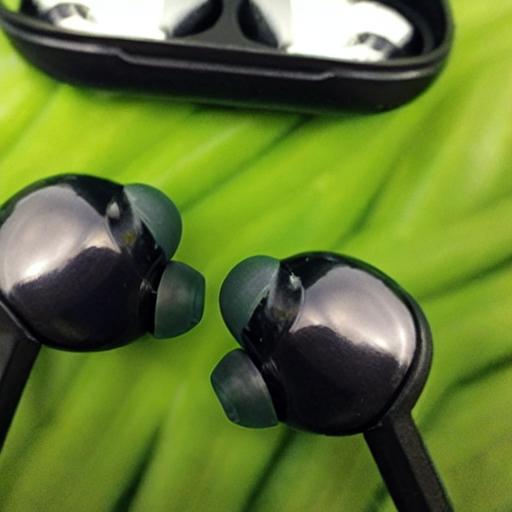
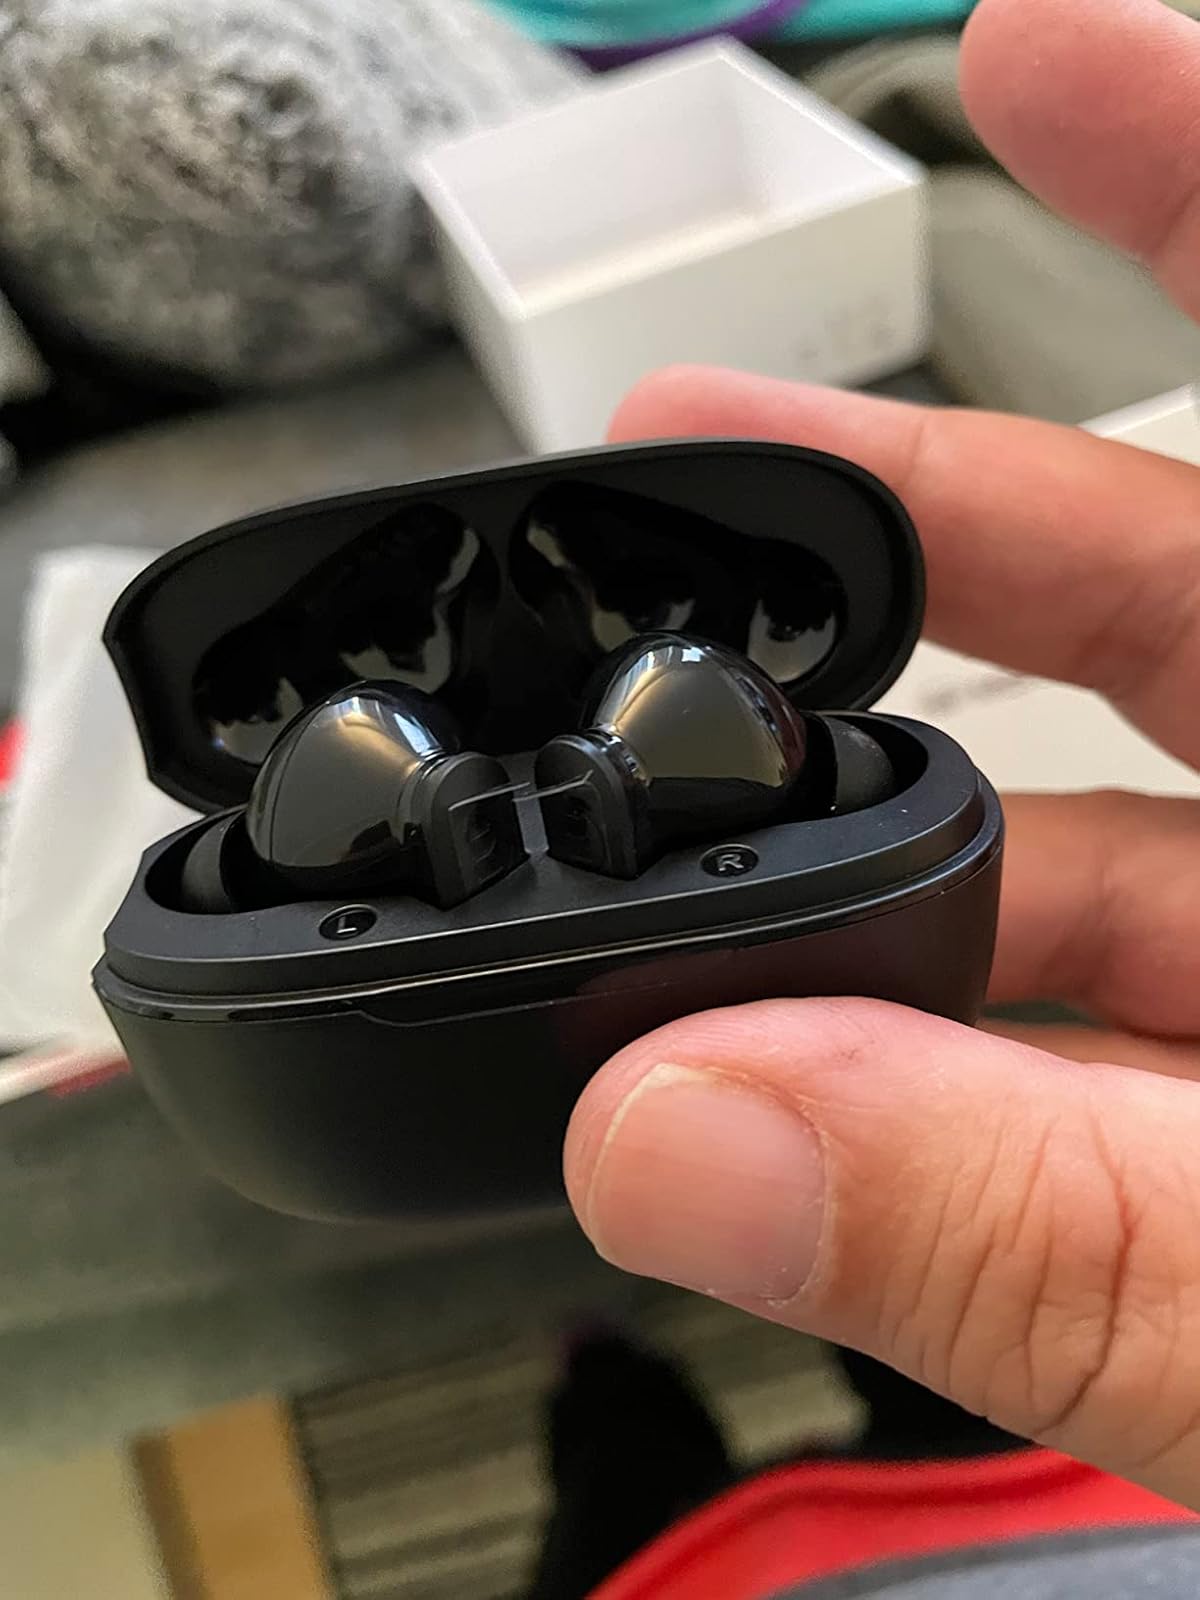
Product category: earbuds
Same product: no